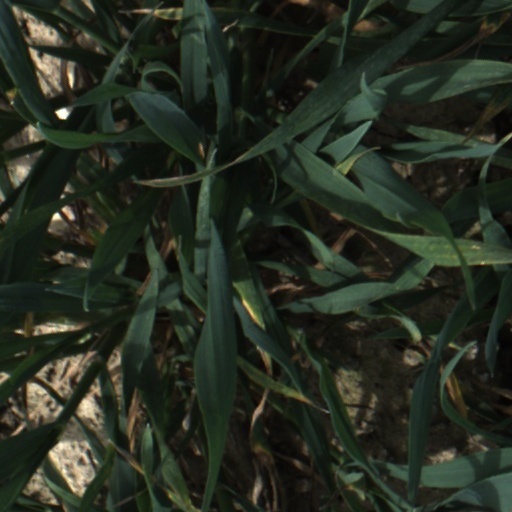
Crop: wheat